Hudson River Chains

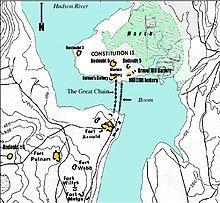
Map of West Point fortifications from 1778 to 1783, showing the Great Chain and a separate log boom placed downstream to absorb the momentum of any ship attempting to breach the chain

Even before the April 1775 Battles of Lexington and Concord in Massachusetts, both the Americans and British knew that passage on the Hudson River was strategically important to each sides’ war effort. The Americans were desperate to control the river, lest New England be divided from the rest of the colonies. The immediate American plan was to slow or block ship traffic on the river by attacking British vessels with cannon and mortars from both shores. This anticipated batteries at both existing and planned defensive fortifications. In late 1776 Henry Wisner, a resident of Goshen, New York, and one of New York's representatives to the Continental Congress, along with Gilbert Livingston, sounded the Hudson River and, as part of a Secret Committee of the "Committee of Safety," recommended the placement of chains in strategic locations along the Hudson.